Shane McFaul

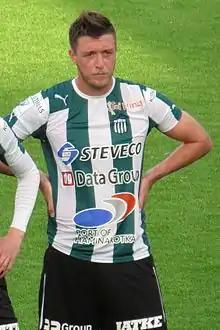
McFaul in 2015

Shane Charles Alan McFaul (born 23 May 1986) is an Irish former professional footballer. McFaul has played for over 11 clubs in 5 countries throughout Europe, Asia and North America, including UCD (over two spells), Sporting Fingal & St Patrick's Athletic (over two spells) in Ireland, Notts County & Brighton & Hove Albion in England, FC Haka, KTP, Mikkelin Palloilijat & Sudet in Finland, Virginia Beach Mariners and Northern Colorado Hailstorm in the United States of America, and also DSK Shivajians in India.